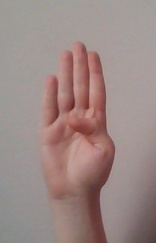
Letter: kaaf